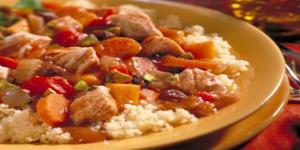
guisado de carcamusa con patatas